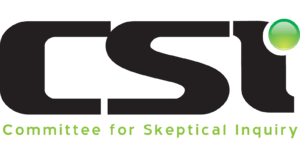
Le Committee for Skeptical Inquiry ou CSI anciennement Committee for the Scientific Investigation of Claims of the Paranormal, est une organisation américaine qui se consacre à la critique des phénomènes « paranormaux » ou de disciplines qu'il juge pseudo-scientifiques comme l'ufologie, la parapsychologie, la cryptozoologie ou encore l'homéopathie. Il s'agit d'une des organisations les plus importantes du mouvement sceptique contemporain, avec la The Skeptics Society.